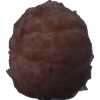
Label: orange_peeled